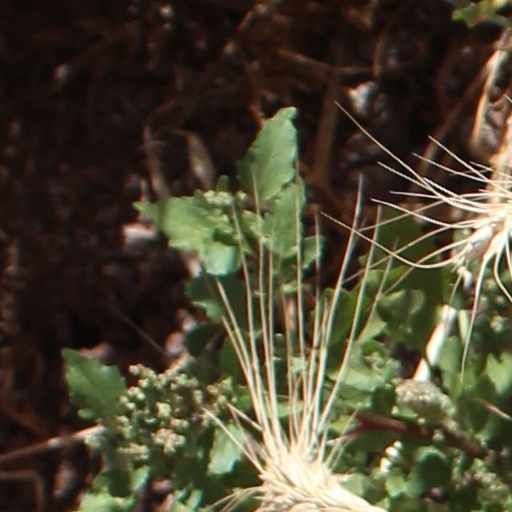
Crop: wheat